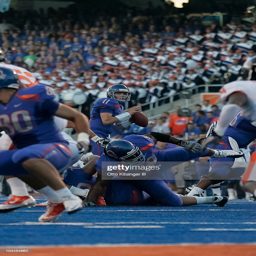
# looks for a receiver against american football team .